Ivanie Blondin

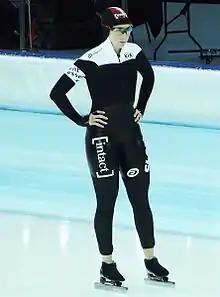
Ivanie Blondin in 2013

Ivanie Blondin (born April 2, 1990) is a Canadian speed skater. She primarily skates in the long distances of 3000 m and 5000 m and the mass start event. Blondin won a silver medal in the mass start event at the 2015 World Single Distance Speed Skating Championships and a gold medal in the same event at the 2020 World Single Distances Speed Skating Championships. She also won the silver medal at the 2020 World Allround Speed Skating Championships. She won a gold medal at the 2022 Winter Olympics, in Women's team pursuit.